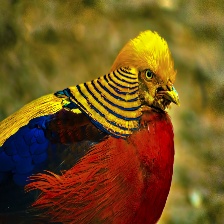
Species: GOLDEN PHEASANT
Scientific name: CHRYSOLOPHUS PICTUS